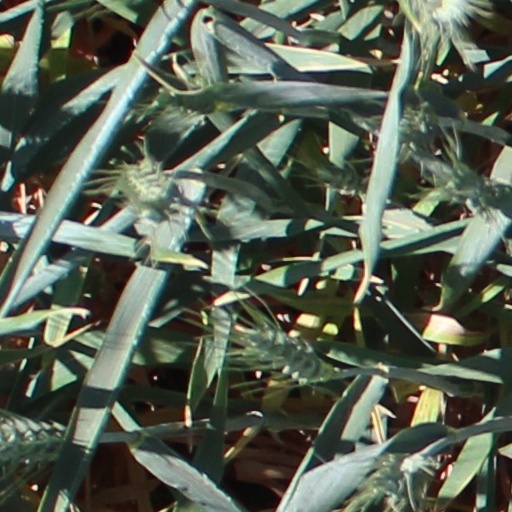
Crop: wheat